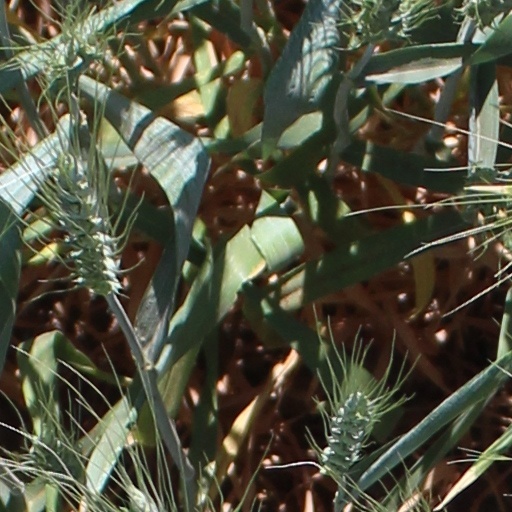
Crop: wheat